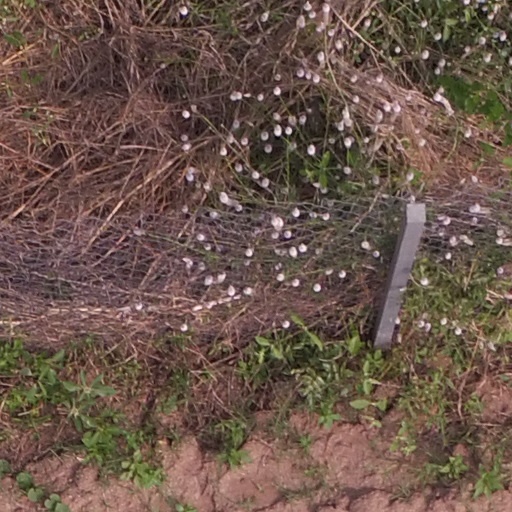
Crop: maize; corn